The Midland Journal

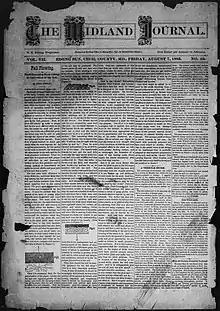
The cover page of the August 7, 1885 issue of The Midland Journal

The Midland Journal was a weekly newspaper published in Rising Sun, Cecil County, Maryland from August 7, 1885 to June 27, 1947. It was founded when veteran newspaperman Edwin E. Ewing purchased the "Rising Sun Journal" from the firm of William H. Pennington & Brother and renamed it to "The Midland Journal". Ewing had plenty of experience publishing newspapers, having previously established Topeka, Kansas' "Daily Capital" in 1877 as well as Macon County, North Carolina's "Blue Ridge Enterprise" in 1882"." He had also owned and edited nearby Elkton, Maryland's "Cecil Whig" from 1861 to 1876, during which time he was a staunch supporter of the Union cause. He was also a novelist and poet, with his story "The Hag of the Wallowish" originally appearing as a serial in "The Philadelphia Dollar Newspaper" beginning in 1849. Ewing published the paper with the assistance of his three sons, Cecil, Evans, and Halus, until his death in 1901; after this, his sons took over ownership of the "Journal". They continued to publish the paper until 1947, when they sold it to the owners of the "Cecil Whig" and it ceased publication as a separate title.